Wisdom (albatross)

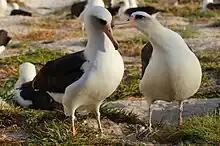
Wisdom (left) with her mate Akeakamai in 2015

Wisdom (officially designated #Z333) is a wild female Laysan albatross, the oldest confirmed wild bird in the world and the oldest banded bird in the world. First tagged in 1956 at Midway Atoll by the United States Geological Survey (USGS), she was still incubating eggs as late as 2024 and has received international media coverage in her lifetime. She was spotted alive and apparently healthy as recently as February 2025.